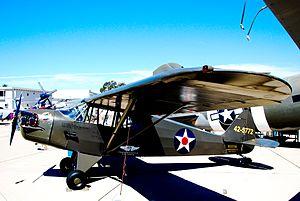
Le Piper J-5 Cub Cruiser était une version plus grande et plus puissante de l'avion léger américain Piper J-3 Cub, développée seulement deux ans après son aîné. La principale différence se situait eu niveau du fuselage plus large, qui pouvait loger un pilote à l'avant et deux passagers sur le siège arrière. Équipé d'un moteur Continental de 75 ch, sa vitesse de croisière était de 75 mph.